Fagne (natural region)

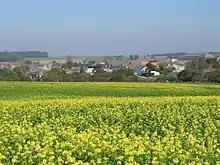
View of the countryside near Daussois (Cerfontaine) in the Fagne

The Fagne is mostly in the provinces of Namur and Hainaut in Wallonia in southern Belgium. It extends west into the French Arrondissement of Avesnes-sur-Helpe in the Nord department, in the Nord-Pas de Calais region. It is bounded on the east by the river Meuse, east of which lies Famenne, similar to the Fagne both geographically and naturally. To the north of both lies the Condroz natural region. The Fagne and Famennes are at the western edge of the Ardennes mountain range.